Ivan Ceresnjes

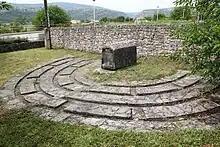
The grave of Rabbi Moshe Danon chief Rabbi of Sarajevo (1815-1830), Located in Stolac, Bosnia and Herzegovina

In 1989–1990 he planned and headed the reconstruction of the Jewish summer camp in Pirovac, Croatia, which served as a central meeting place for the entire Jewish community of the former Yugoslavia. In 1990–1991 he prepared and headed the restoration and conservation of the complex of the burial site of Rabbi Moshe Danon, a significant historic person from the Bosnian Jewish community (1832, The Sarajevo Megilla) in Stolac, Herzegovina.